Aeroterrestrial Support Battalion

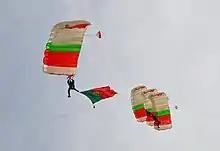
Aeroterrestrial Support Battalion during a demonstration in 2016

The Batalhão de Apoio Aeroterrestre (Aeroterrestrial Support Battalion), based at the ETP - Escola de Tropas Páraquedistas (Parachute Troops School), in Tancos is unit responsible for the execution of several key missions of the Portuguese Parachute Troops, such as the operation of launch zones (CPRECs), folding and maintenance of parachutes (CEA) and launching of air supply (CAA).